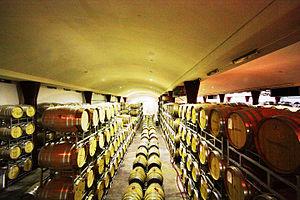
Cave de Boschendal Estate